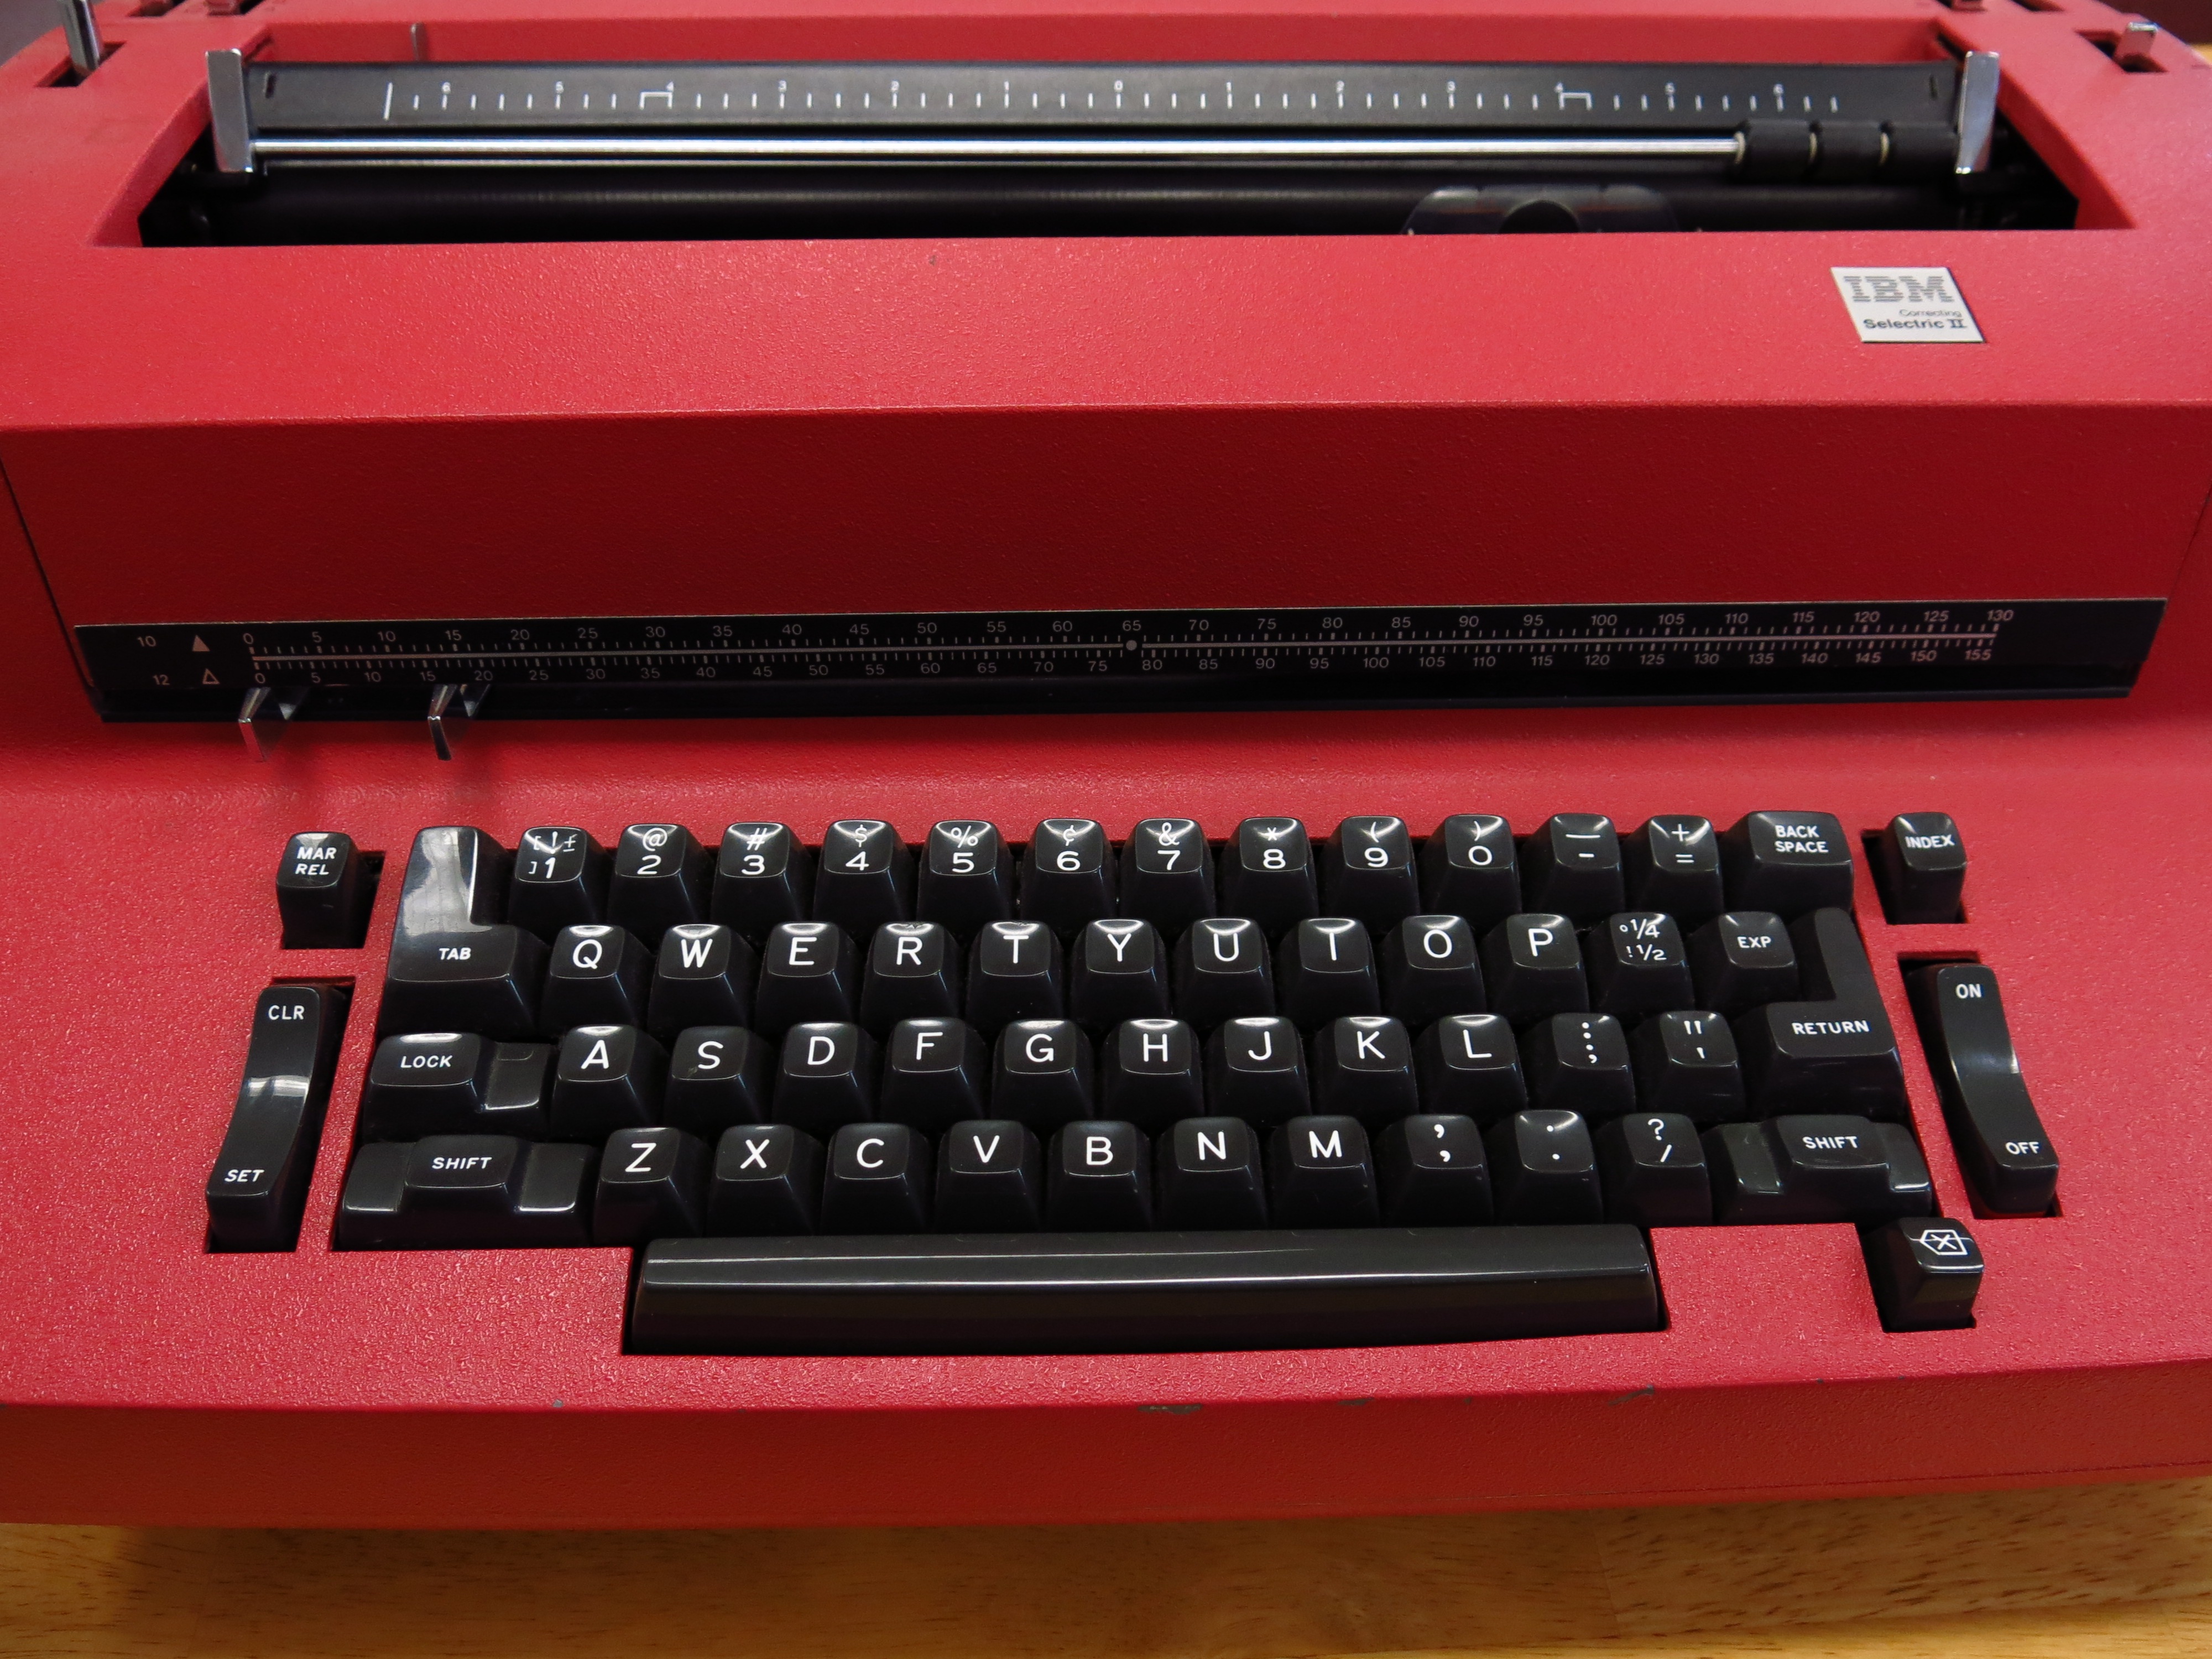
keyboard, vintage, retro, typewriter, equipment, office, business, paper, electric, multimedia, obsolete, computer keyboard, musical keyboard, office equipment